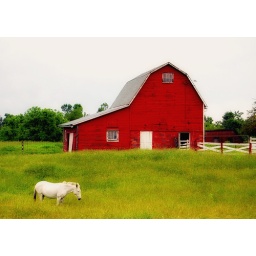
How about just a white horse in front of a red barn in Iowa.